Charles Bolen

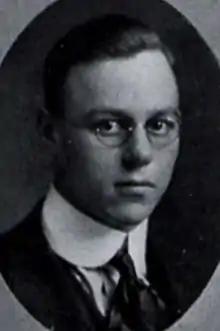
Bolen pictured in the 1917 "Makio"

Charles Wesley "Shifty" 'Bolen (January 8, 1894 – December 28, 1953) was an American football and basketball player, coach, and college athletics administrator.